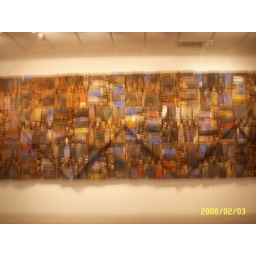
wooden sculpture in front door of indoor museum